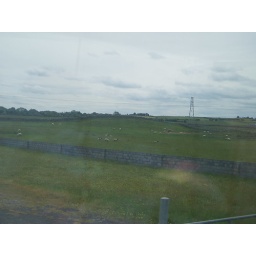
the green fields seperated by old stone walls